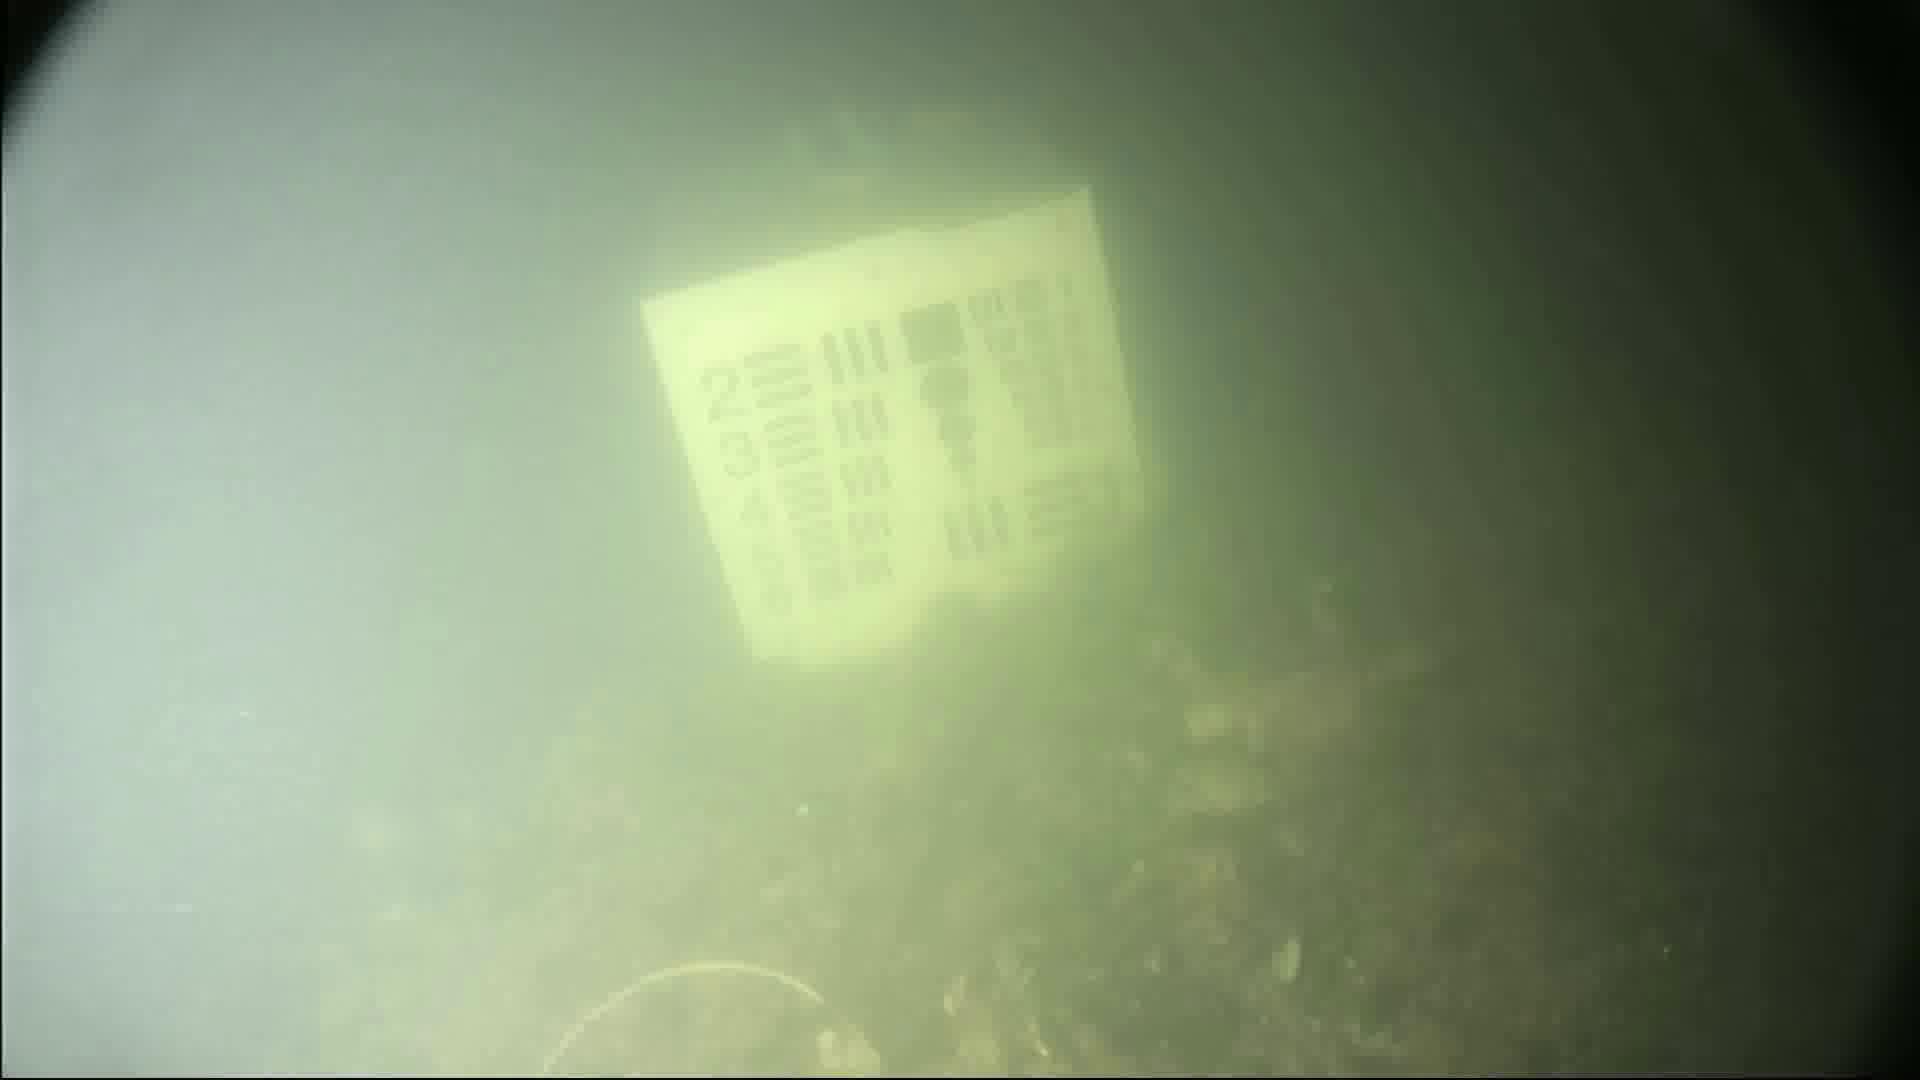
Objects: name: crab